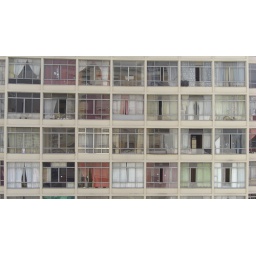
The windows of a building in Sao Paulo